Union Jack

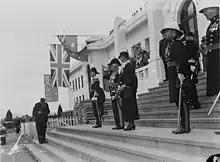
The Australian ensign and Union Jack hung vertically from Australia's Parliament House, 1931

According to the UK Flag Protocol, the order of precedence of flags in the United Kingdom is: the Royal Standards, the Union Flag, the flag of the host country (England, Scotland and Wales etc.), the flags of other nations (in English alphabetical order), the Commonwealth Flag, the county flags, the flags of cities or towns, the banners of arms, and the house flags.